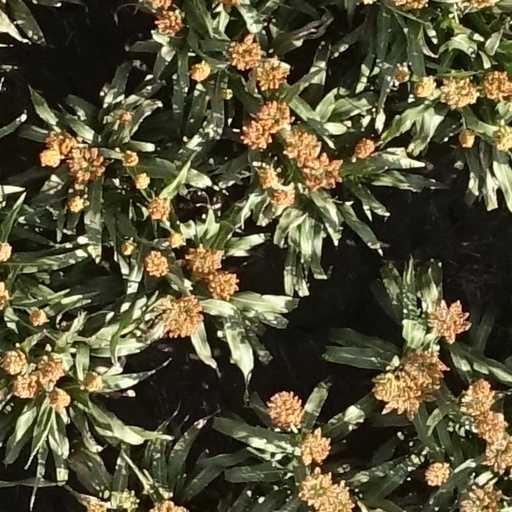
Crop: sorghum